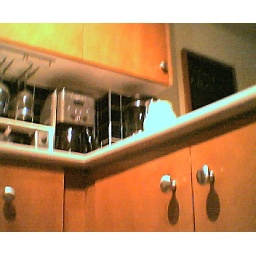
This is his view from the floor in the kitchen. This is why he needs the chair to cook with his father.